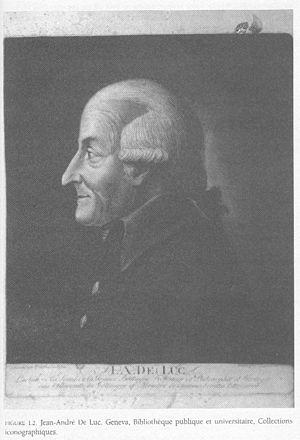
Jean André Deluc, né le 8 février 1727 à Genève et mort le 7 novembre 1817 à Windsor, est un physicien, géologue et philosophe suisse, qui fut l'un des premiers savants à explorer la haute montagne.